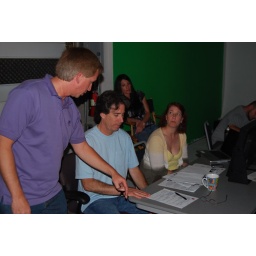
Toyota commercial in studio on blue screen